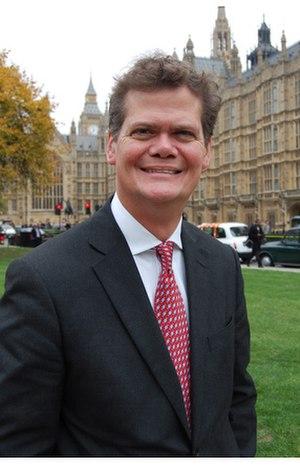
Cette liste présente les 650 membres de la 55ᵉ législature de la Chambre des communes du Royaume-Uni au moment de leur élection le 6 mai 2010 lors des élections générales britanniques de 2010. Elle présente les élus par circonscriptions.